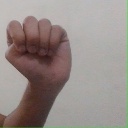
अक्षर: ठ